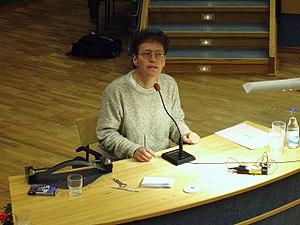
Lena Einhorn est une documentariste, écrivaine et médecin suédoise.